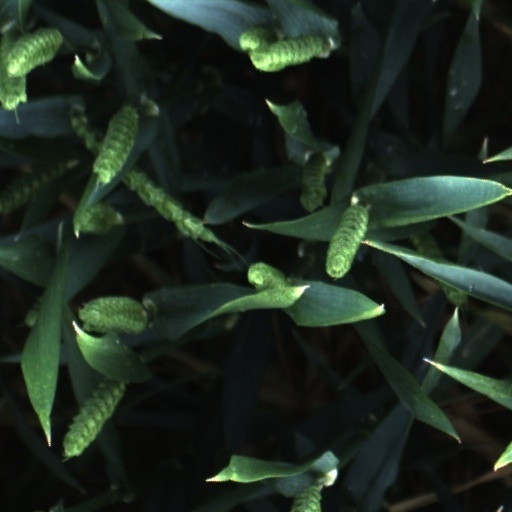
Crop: wheat